Viktoria Wolffhardt

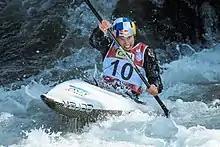
Wolffhardt at the 2019 World Championships

Viktoria Wolffhardt (born 26 June 1994 in Tulln an der Donau) is an Austrian slalom canoeist who has competed at the international level since 2009.